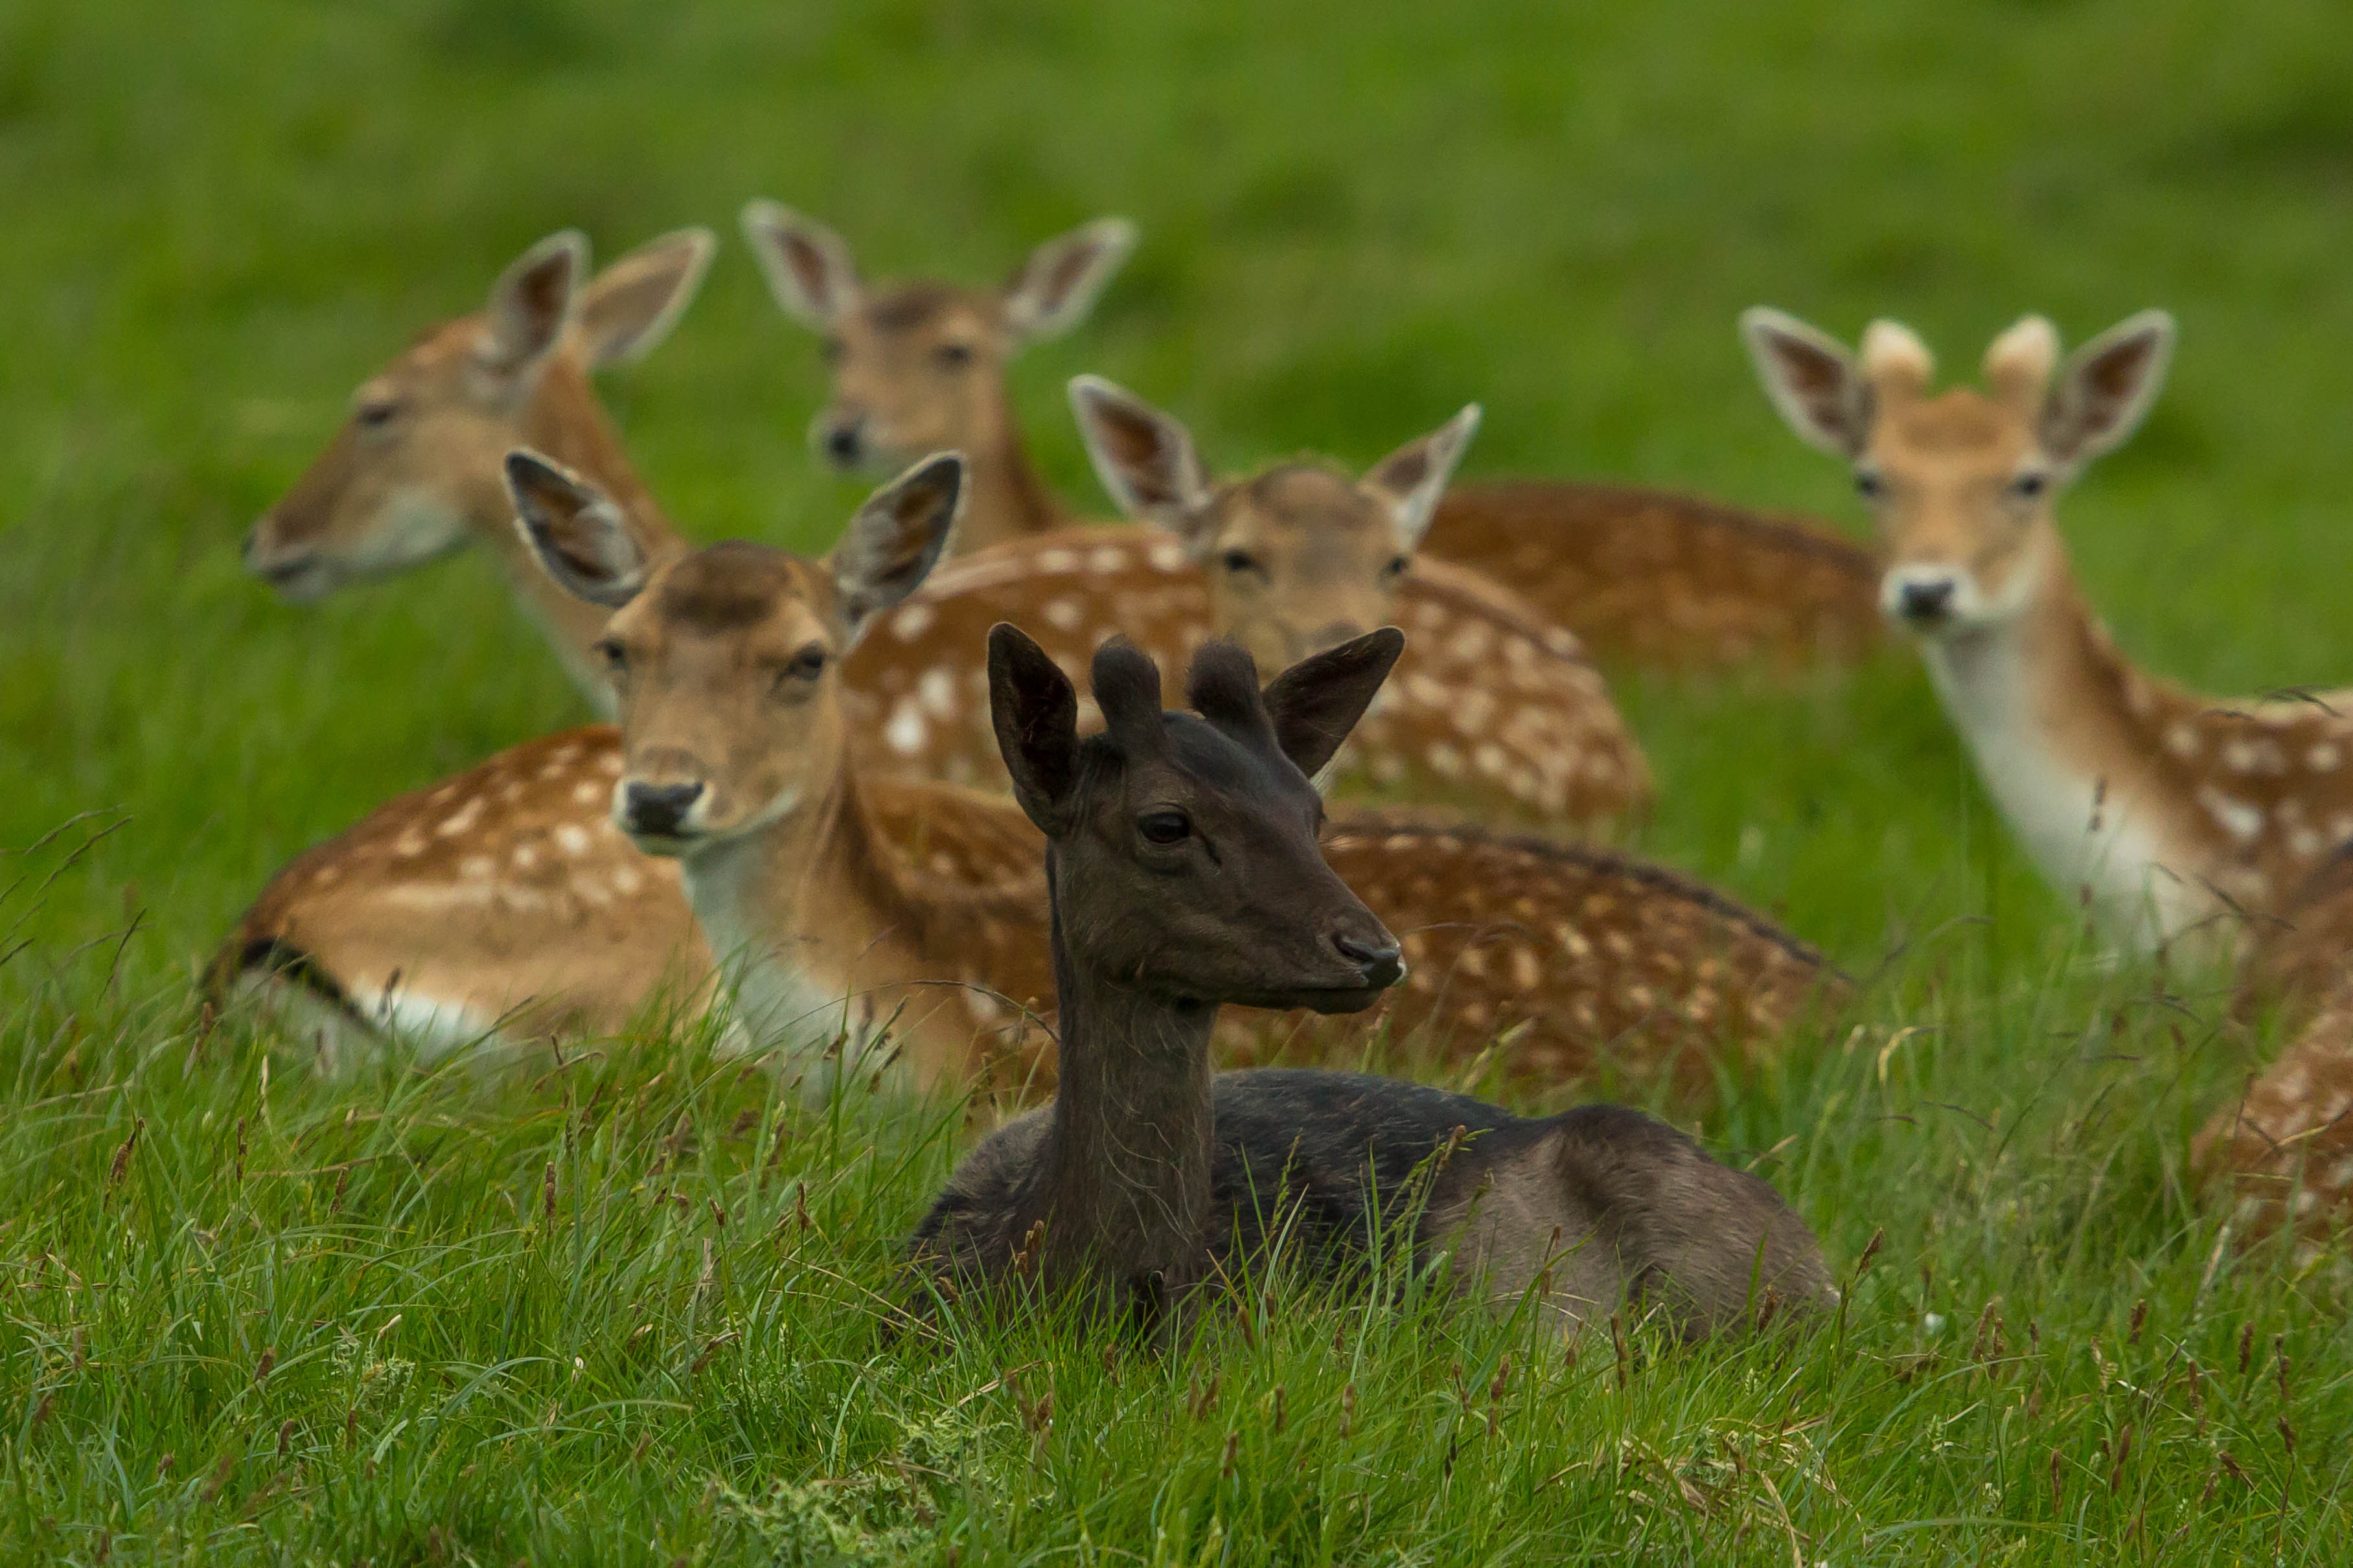
prairie, game, wildlife, deer, mammal, fauna, grassland, vertebrate, impala, richmond, white tailed deer, young deer, pronghorn, musk deer